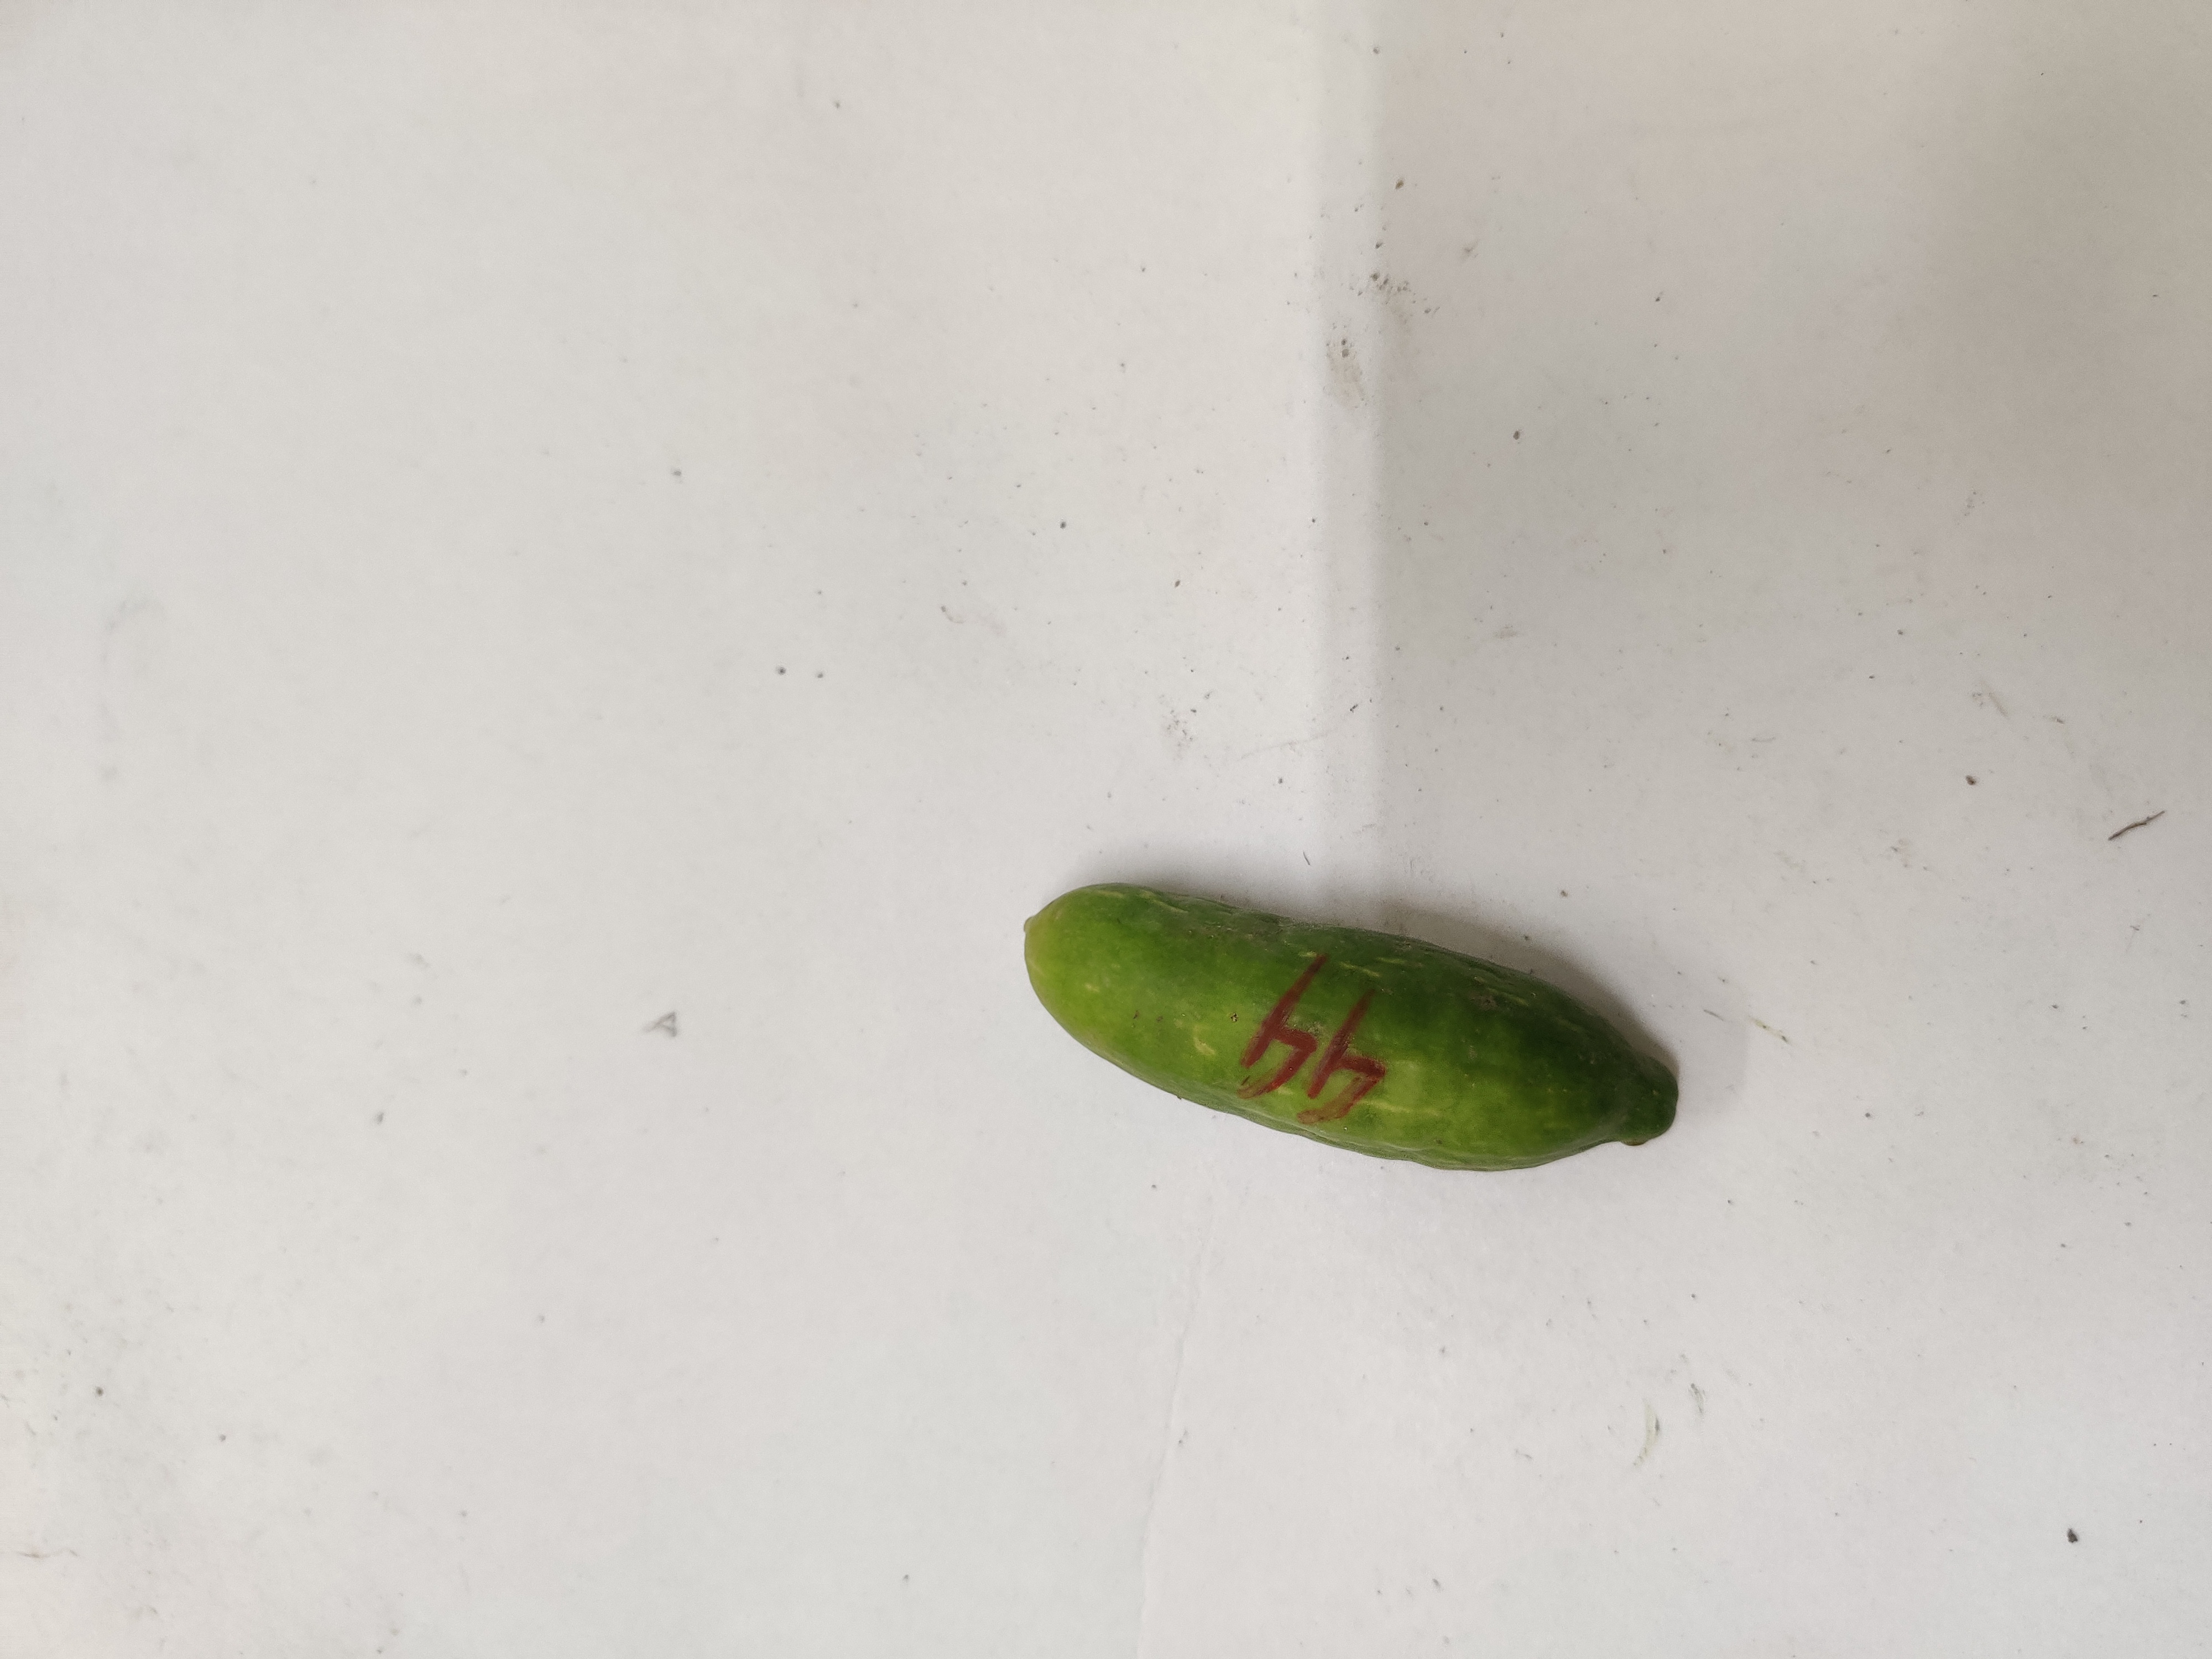
Crop: Ivy Gourd
Condition: Damaged